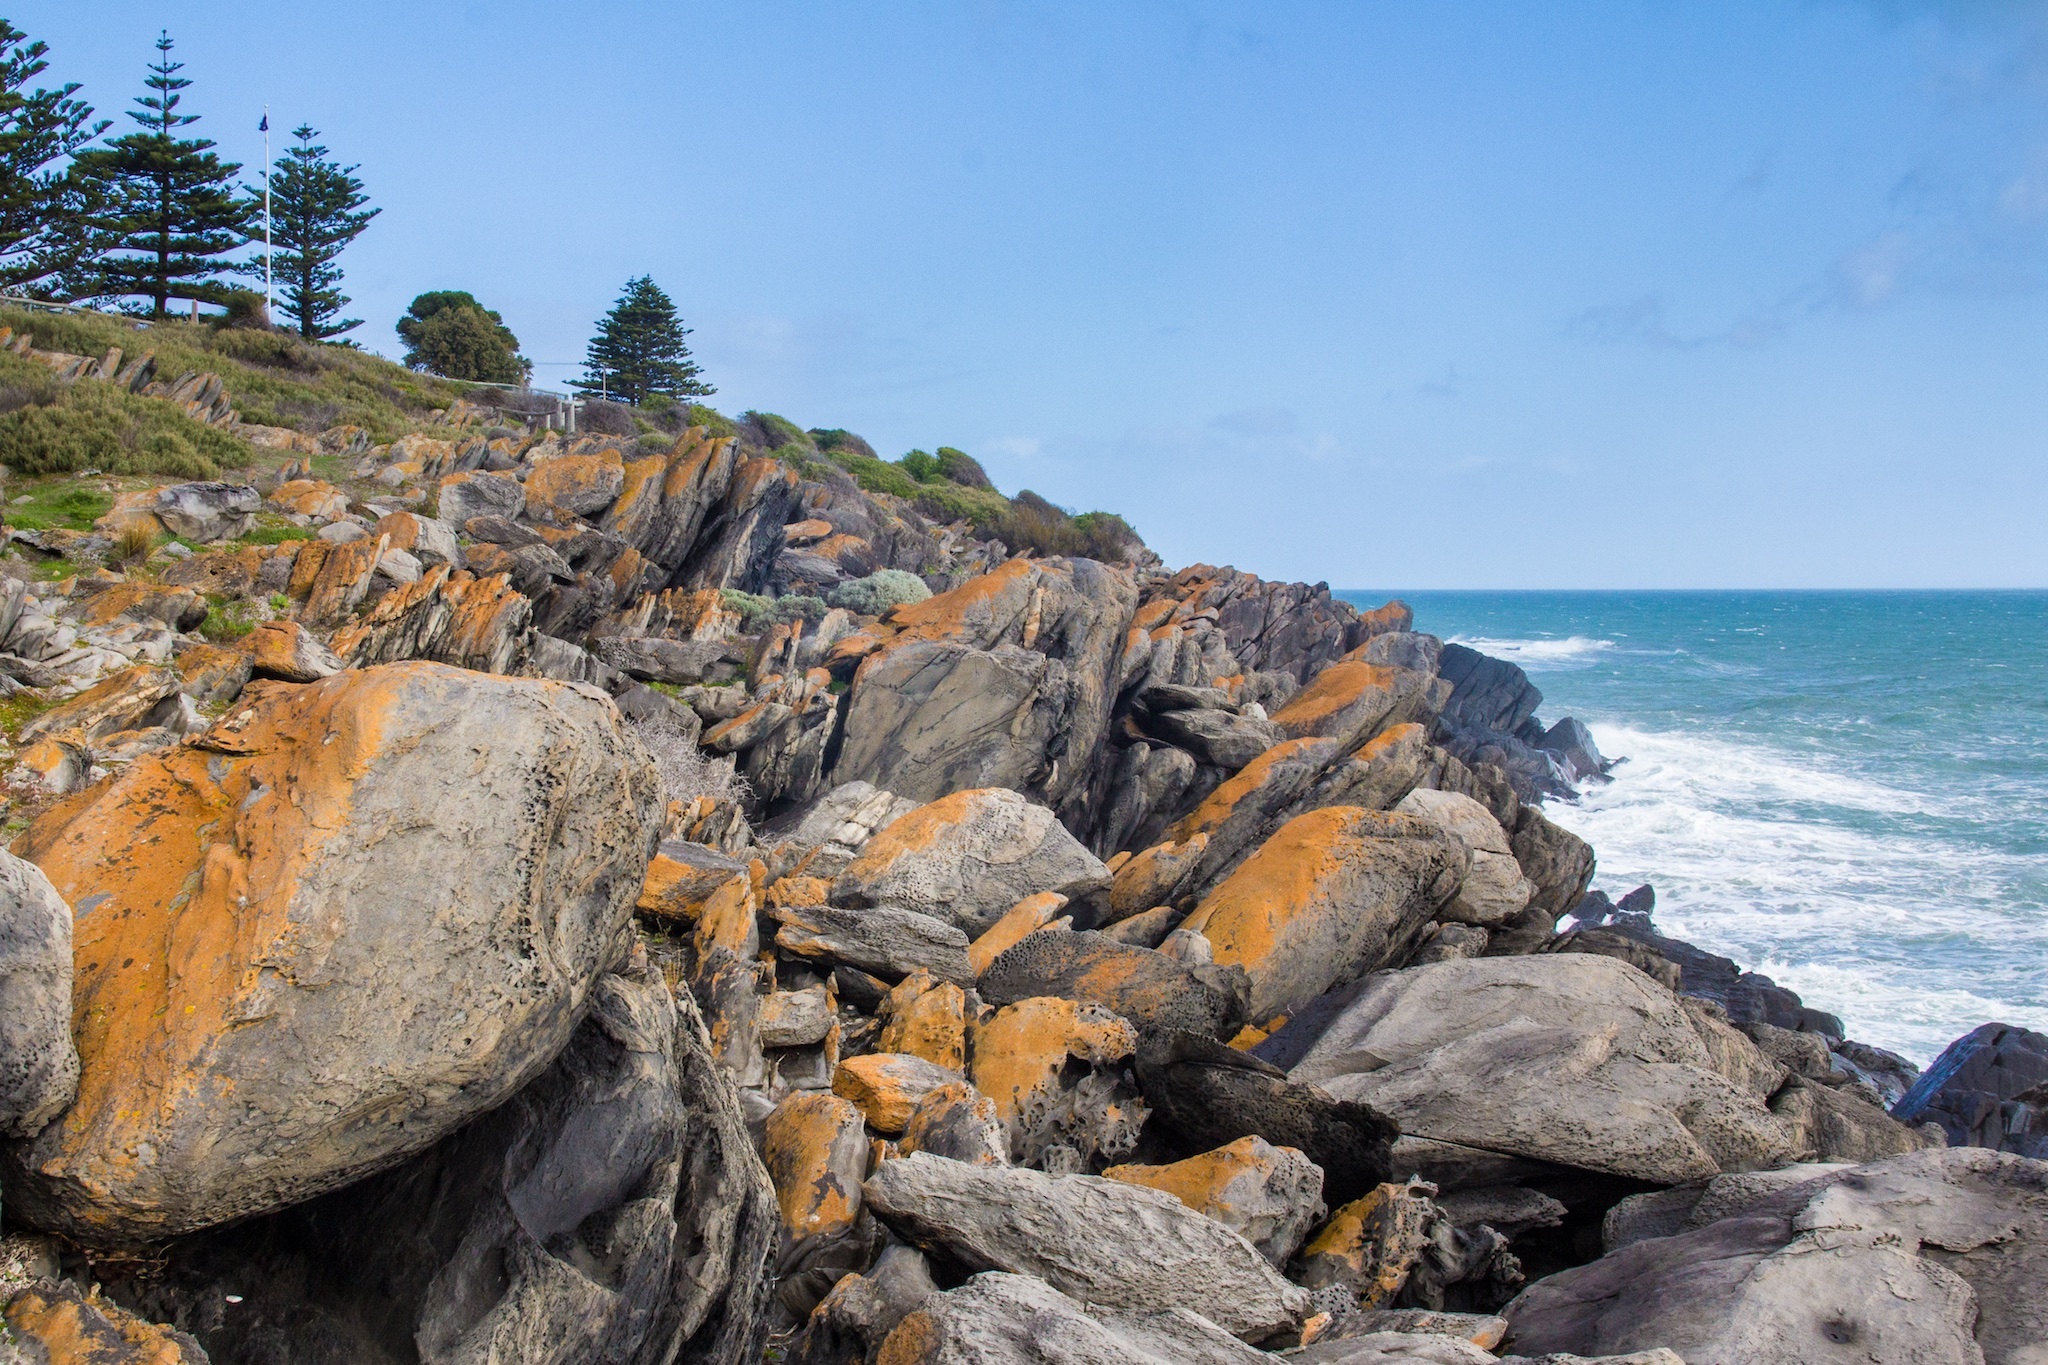
landscape, sea, coast, nature, outdoor, rock, shore, travel, formation, cliff, tranquil, island, terrain, material, australia, geology, cape, south australia, kangaroo island